Professional mourning

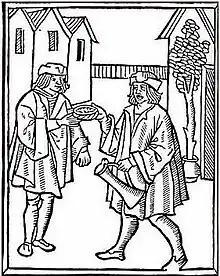
Death Crier or Death Watch

In Roman history, mourners were hired to accompany funerary rituals and were often thought to be theatrical. In early history the public mourners, called "praeficiae", would follow musicians in a funeral procession to sing for the dead.